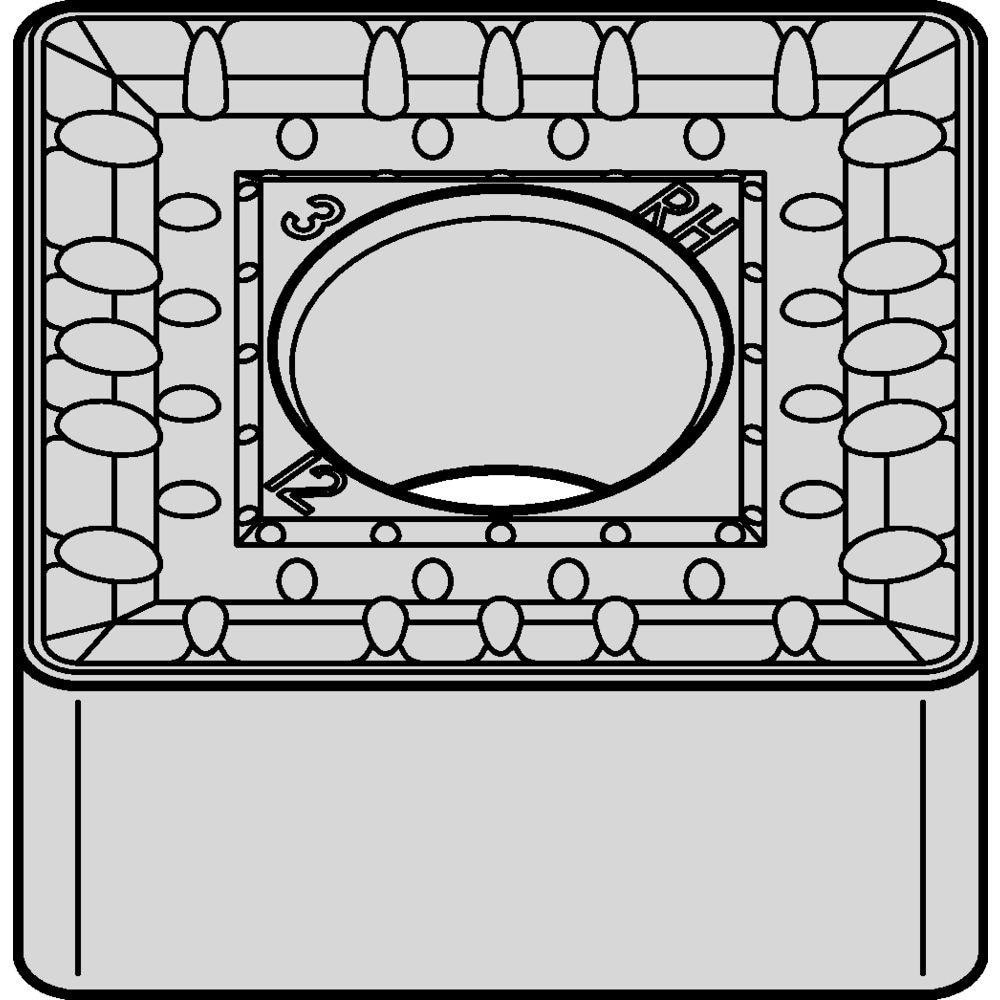
Turning Insert: SNMM856RH KCP25C, Carbide
Brand: Kennametal
Item #: 84240050 Brand: Kennametal Model #: 7088015 Product Specifications ANSI Insert Code SNMM ISO Insert Code SNMM Relief Angle 0.000 Insert Style SNMM Corner Radius (mm) 2.40 Corner Radius (Inch) 3/32 Corner Radius (Decimal Inch) 0.0938 Included Angle 90.00 Manufacturer Grade KCP25C Coating/Finish MT-TiCN Insert Hand Neutral Insert Thickness (Inch) 5/16 Insert Thickness 7.94 Insert Thickness (Decimal Inch) 0.3125 Series Kenloc™ Inserts Inscribed Circle (Decimal Inch) 1.0000 Inscribed Circle (Inch) 1 Inscribed Circle (mm) 25.40 Insert Material Carbide Insert Shape Square Side Clearance Negative Number Of Cutting Edges 4 Insert Shape Code S Hole Diameter (Decimal Inch) 0.3594 Hole Diameter (Mm) ( - 0 Decimals) 9.1200 Insert Holding Method Pin; Clamp Width (Inch) 1 Clearance Code N Tolerance Code M Rake Negative Insert Length (Decimal Inch) 1.0000 Insert Length (Inch) 1 Insert Length (mm) 25.40 Chip Breaker RH Rake Angle -20 Cutting Edge Style Honed Width (Decimal Inch - 4 Decimals) 1.0000 Width (mm - 2 Decimals) 25.40 UNSPSC Code 23242105 Insert Size Code 856 Country of Origin UNITED STATES
Category: Hardware > Hardware Accessories > Tool Storage & Organization > Tool Organizer Liners & Inserts > Tool Box Inserts